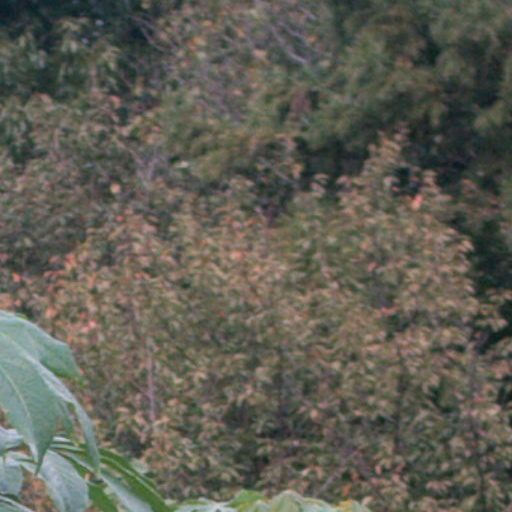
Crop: cassava